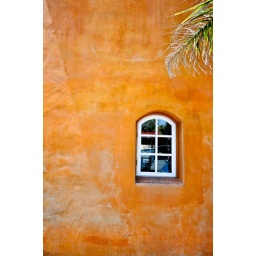
Shooting the texture of walls and windows around Capitola beach.